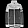
Label: Coat